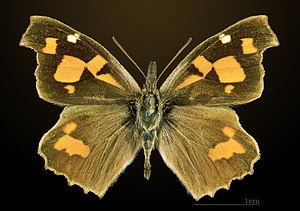
L’Échancré est une espèce d'insectes lépidoptères qui appartient à la famille des Nymphalidae. C'est la seule espèce de la sous-famille des Libytheinae à être présente en Europe.
Libythea est un genre de lépidoptères de la famille des Nymphalidae et de la sous-famille des Libytheinae.
Les Libytheinae sont une sous-famille de lépidoptères de la famille des Nymphalidae.